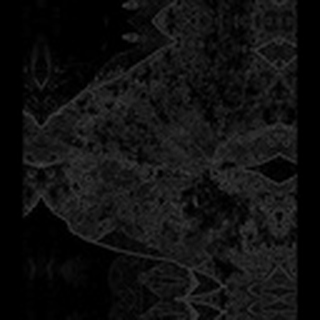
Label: cotton_powdery_mildew